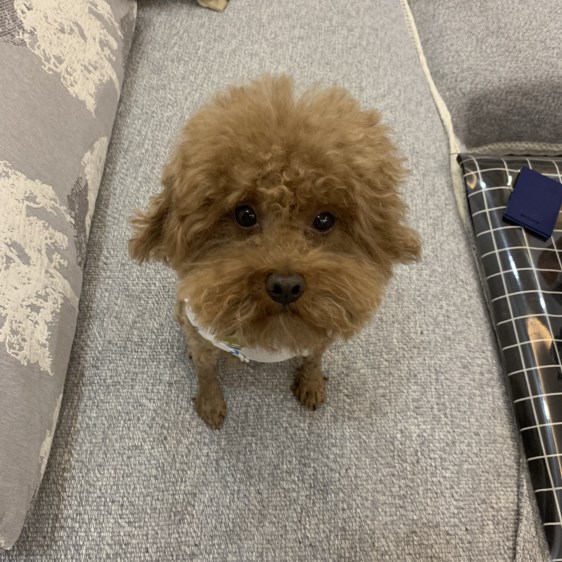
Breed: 7449-n000128-teddy